Olona mills

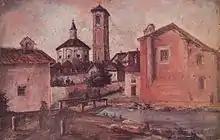
The Archbishop's Mill in Legnano in an 1849 watercolor by Giuseppe Pirovano

The intensive use of the waters of the Olona River by farmers, millers and artisans required the authorities to issue special regulations (the so-called ""Statutes of the roads and waters of the contado of Milan""): this happened the first time in 1346 and then in 1396. These documents explained how the waters were to be exploited in irrigation and for their use as motive power to move the water wheels of mills. From this the importance that the authorities of the time attached to the function of mills can be deduced.